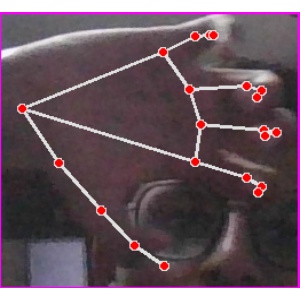
अक्षर: त